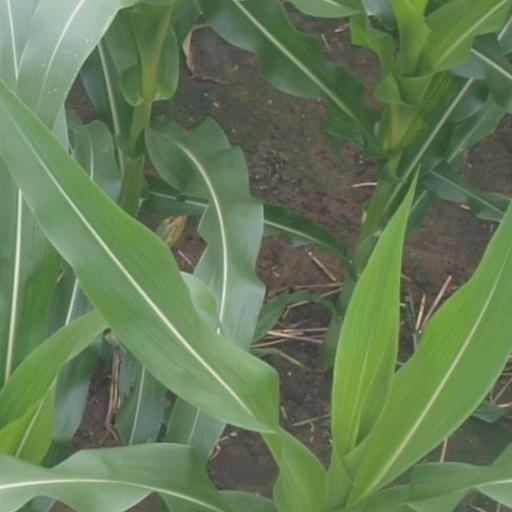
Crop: maize; corn